Todd Blanchfield

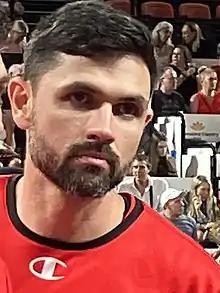
Blanchfield with the Perth Wildcats in 2022

Todd Blanchfield (born 7 November 1991) is an Australian professional basketball player for the Illawarra Hawks of the NBL1 East. He is also contracted with the Illawarra Hawks of the National Basketball League (NBL). He began his NBL career in 2009 with the Townsville Crocodiles, where he played six seasons. Between 2015 and 2023, he played for Melbourne United (2015–17), Sydney Kings (2017–18), Illawarra Hawks (2018–20) and Perth Wildcats (2020–23). He joined the Illawarra Hawks in 2023 for a second stint and helped the team win the NBL championship in 2025.